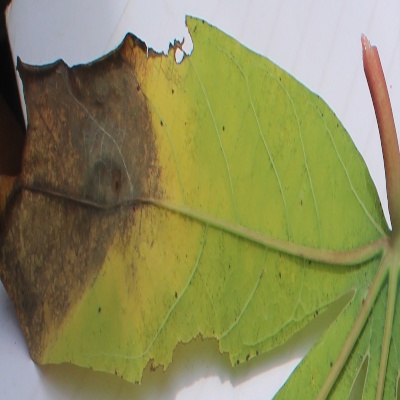
Crop: Cassava
Condition: brown spot